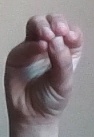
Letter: ha